Electoral district of Mansfield

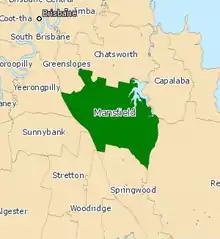
Electoral map of Mansfield 2008

Mansfield is an electoral district of the Legislative Assembly in the Australian state of Queensland.